Hugh Cholmondeley, 3rd Baron Delamere

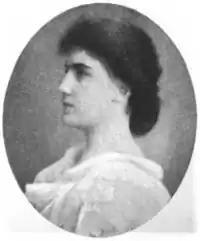
Florence Anne Cole in 1899

In 1899, the young Lord Delamere married Lady Florence Anne Cole, an Anglo-Irish aristocrat from a prominent Ulster family. She was the daughter of The 4th Earl of Enniskillen, a peer whose ancestral seat was Florence Court in south-west County Fermanagh in the north of Ireland. The couple soon sought to relocate to what became known as 'the White Highlands' in Kenya.